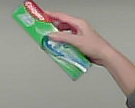
Product: colgate_toothpaste